Maria Caserini

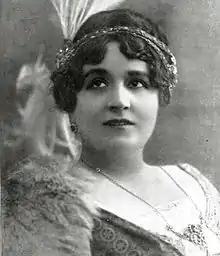
Caserini in 1914

Maria Caserini (née Gasperini; 24 July 1884 – 15 April 1969) was an Italian stage and film actress, as well as a pioneer of filmmaking during the early 20th century. She often starred in adaptations of stage and film productions for the works of William Shakespeare.